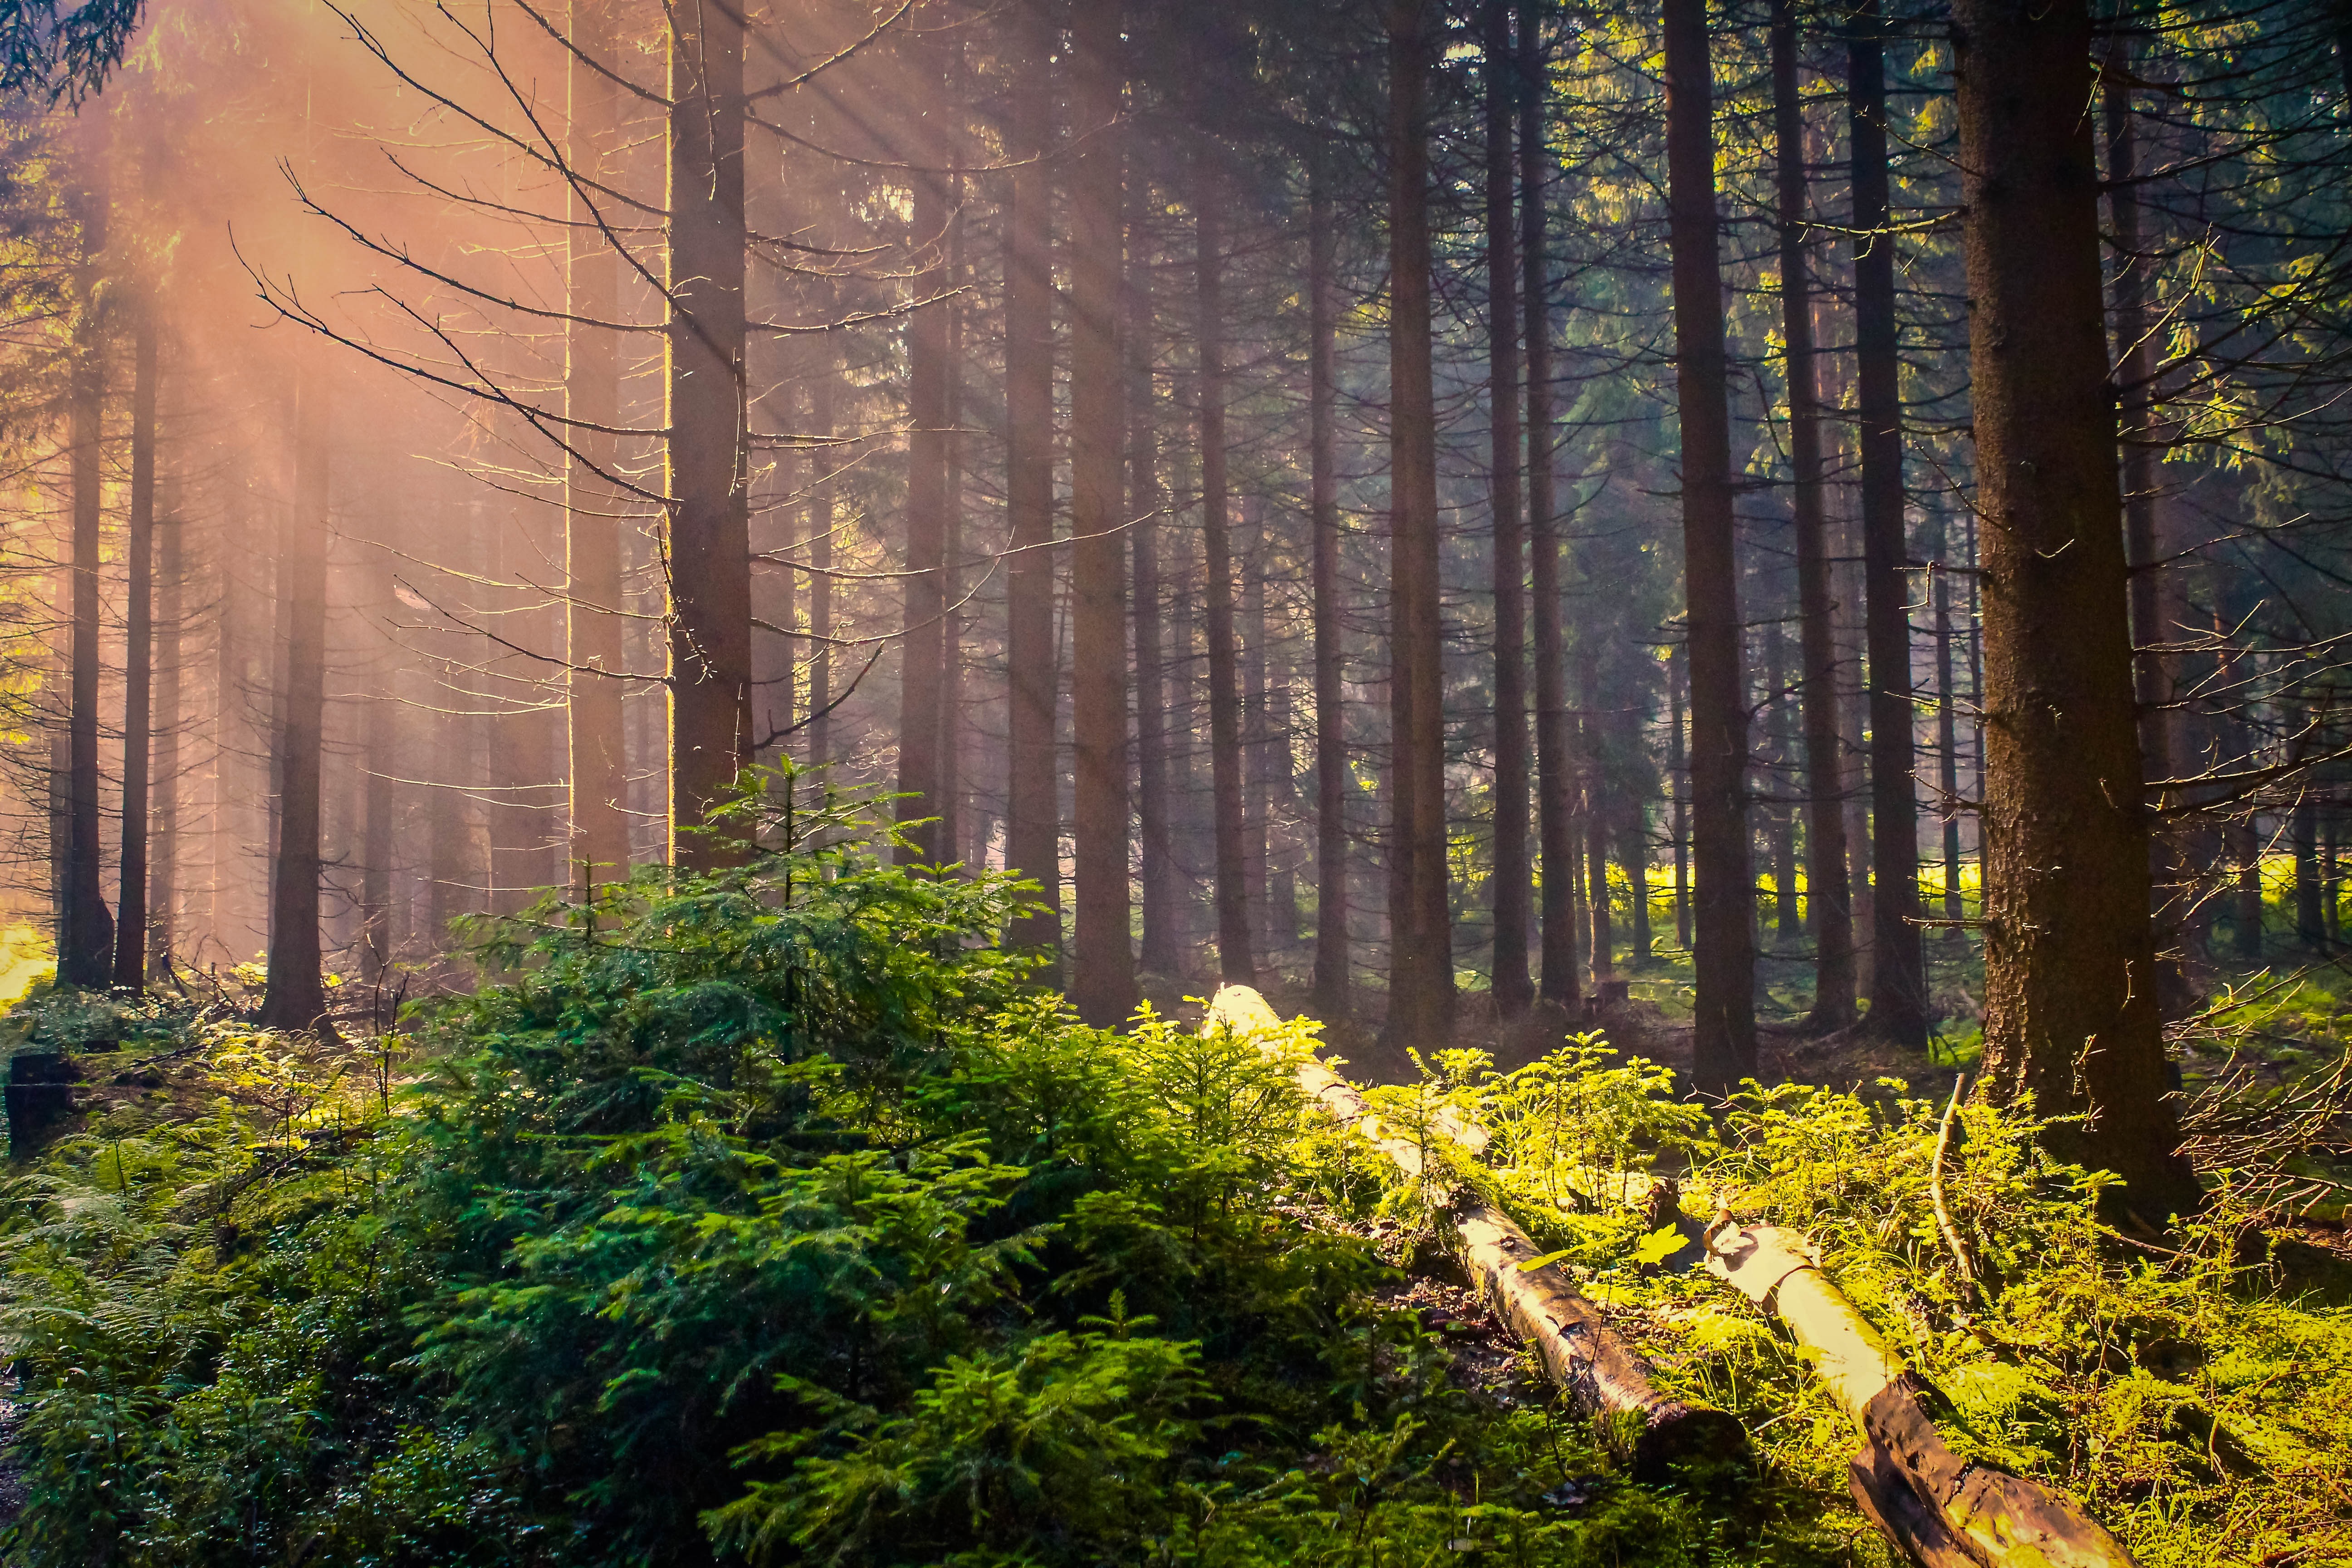
tree, nature, forest, wilderness, plant, sun, fog, sunrise, sunlight, morning, leaf, green, jungle, autumn, romance, season, trees, rainforest, deciduous, woodland, habitat, ecosystem, biome, old growth forest, natural environment, atmospheric phenomenon, woody plant, temperate broadleaf and mixed forest, temperate coniferous forest